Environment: real
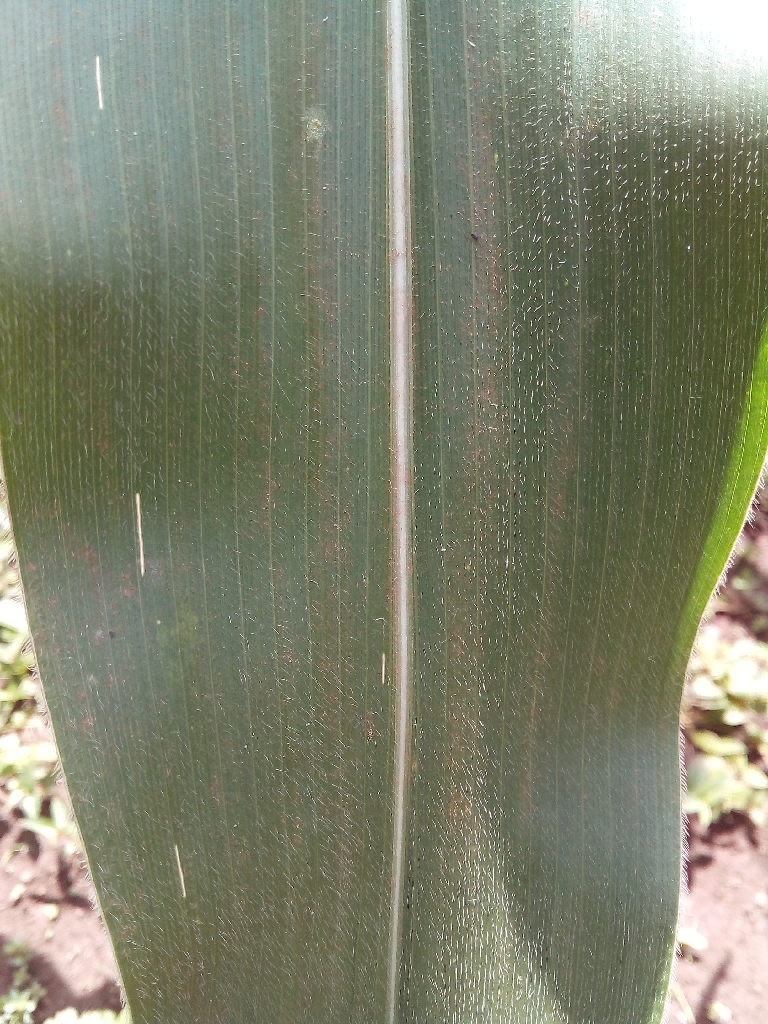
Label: healthy